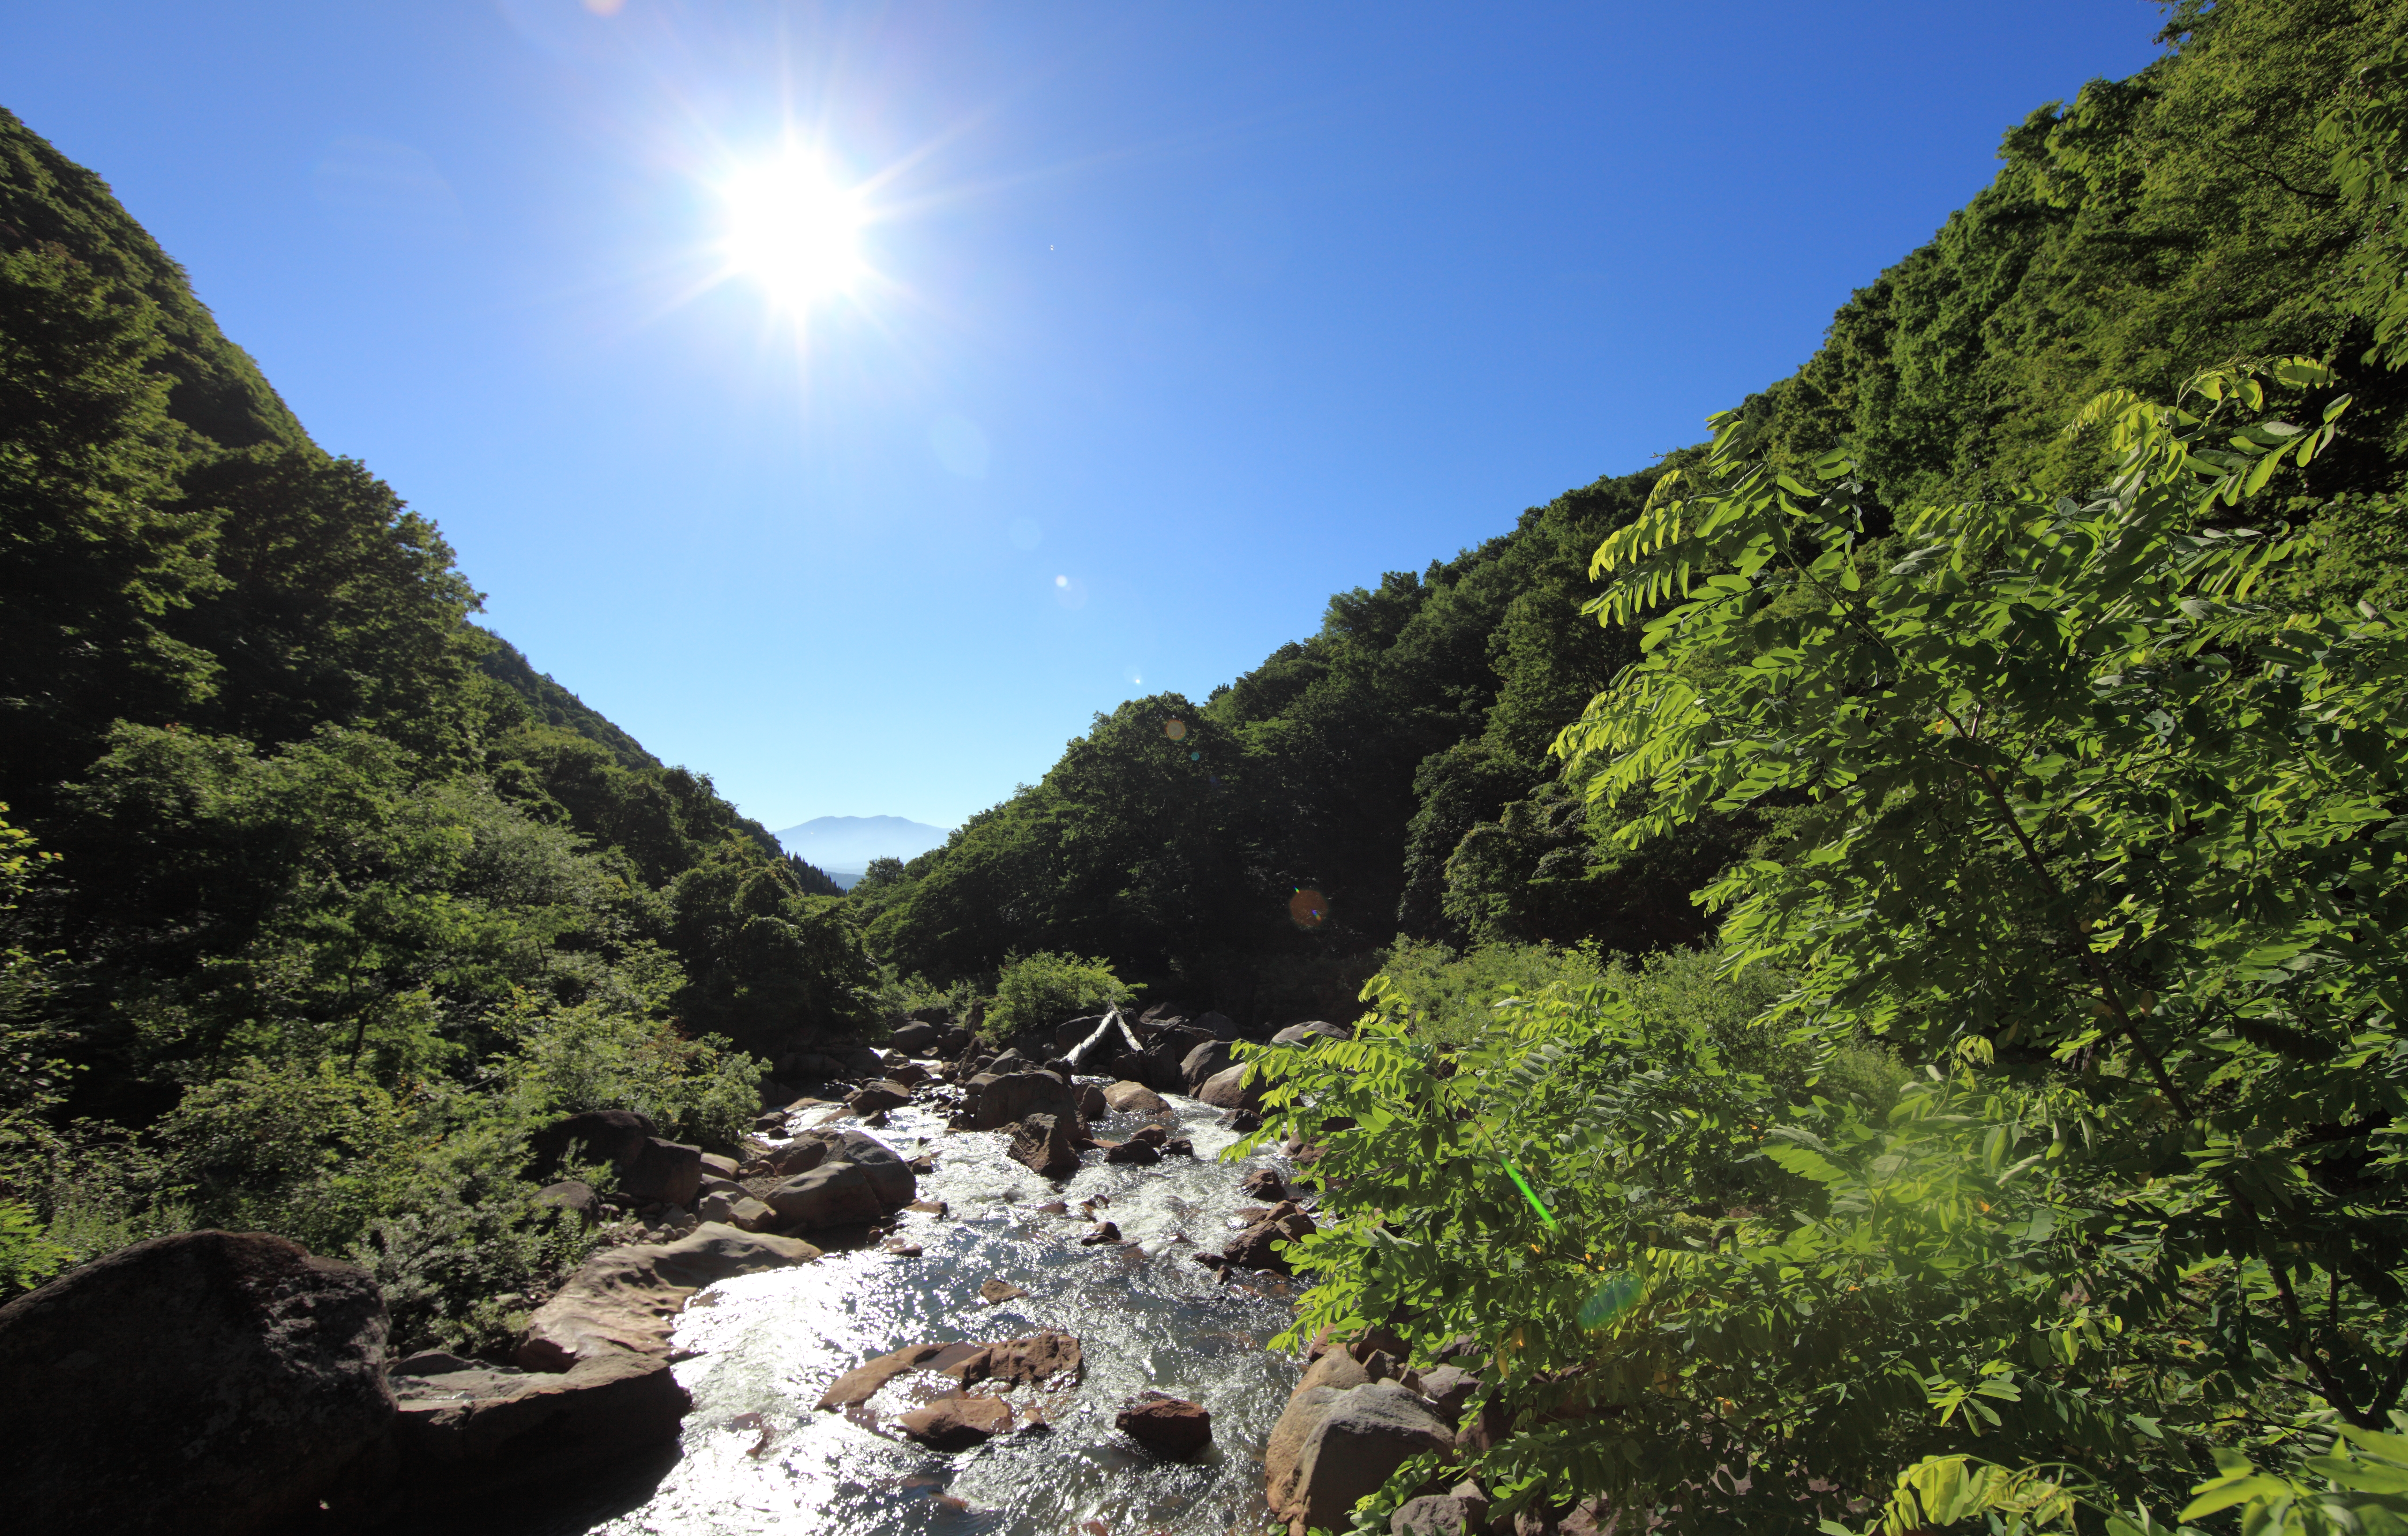
waterfall, wilderness, walking, mountain, hiking, trail, adventure, valley, mountain range, high, jungle, canyon, ridge, cool image, alps, rainforest, ravine, plateau, 5d, hires, markii, water feature, ecosystem, hi, res, resolution, niigata, myoko, myoukou, naenataki, wadi, landform, mountain pass, geographical feature, mountainous landforms, geological phenomenon